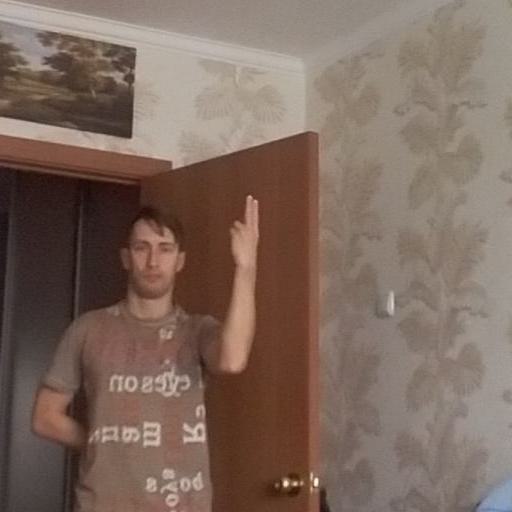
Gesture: two_up_inverted